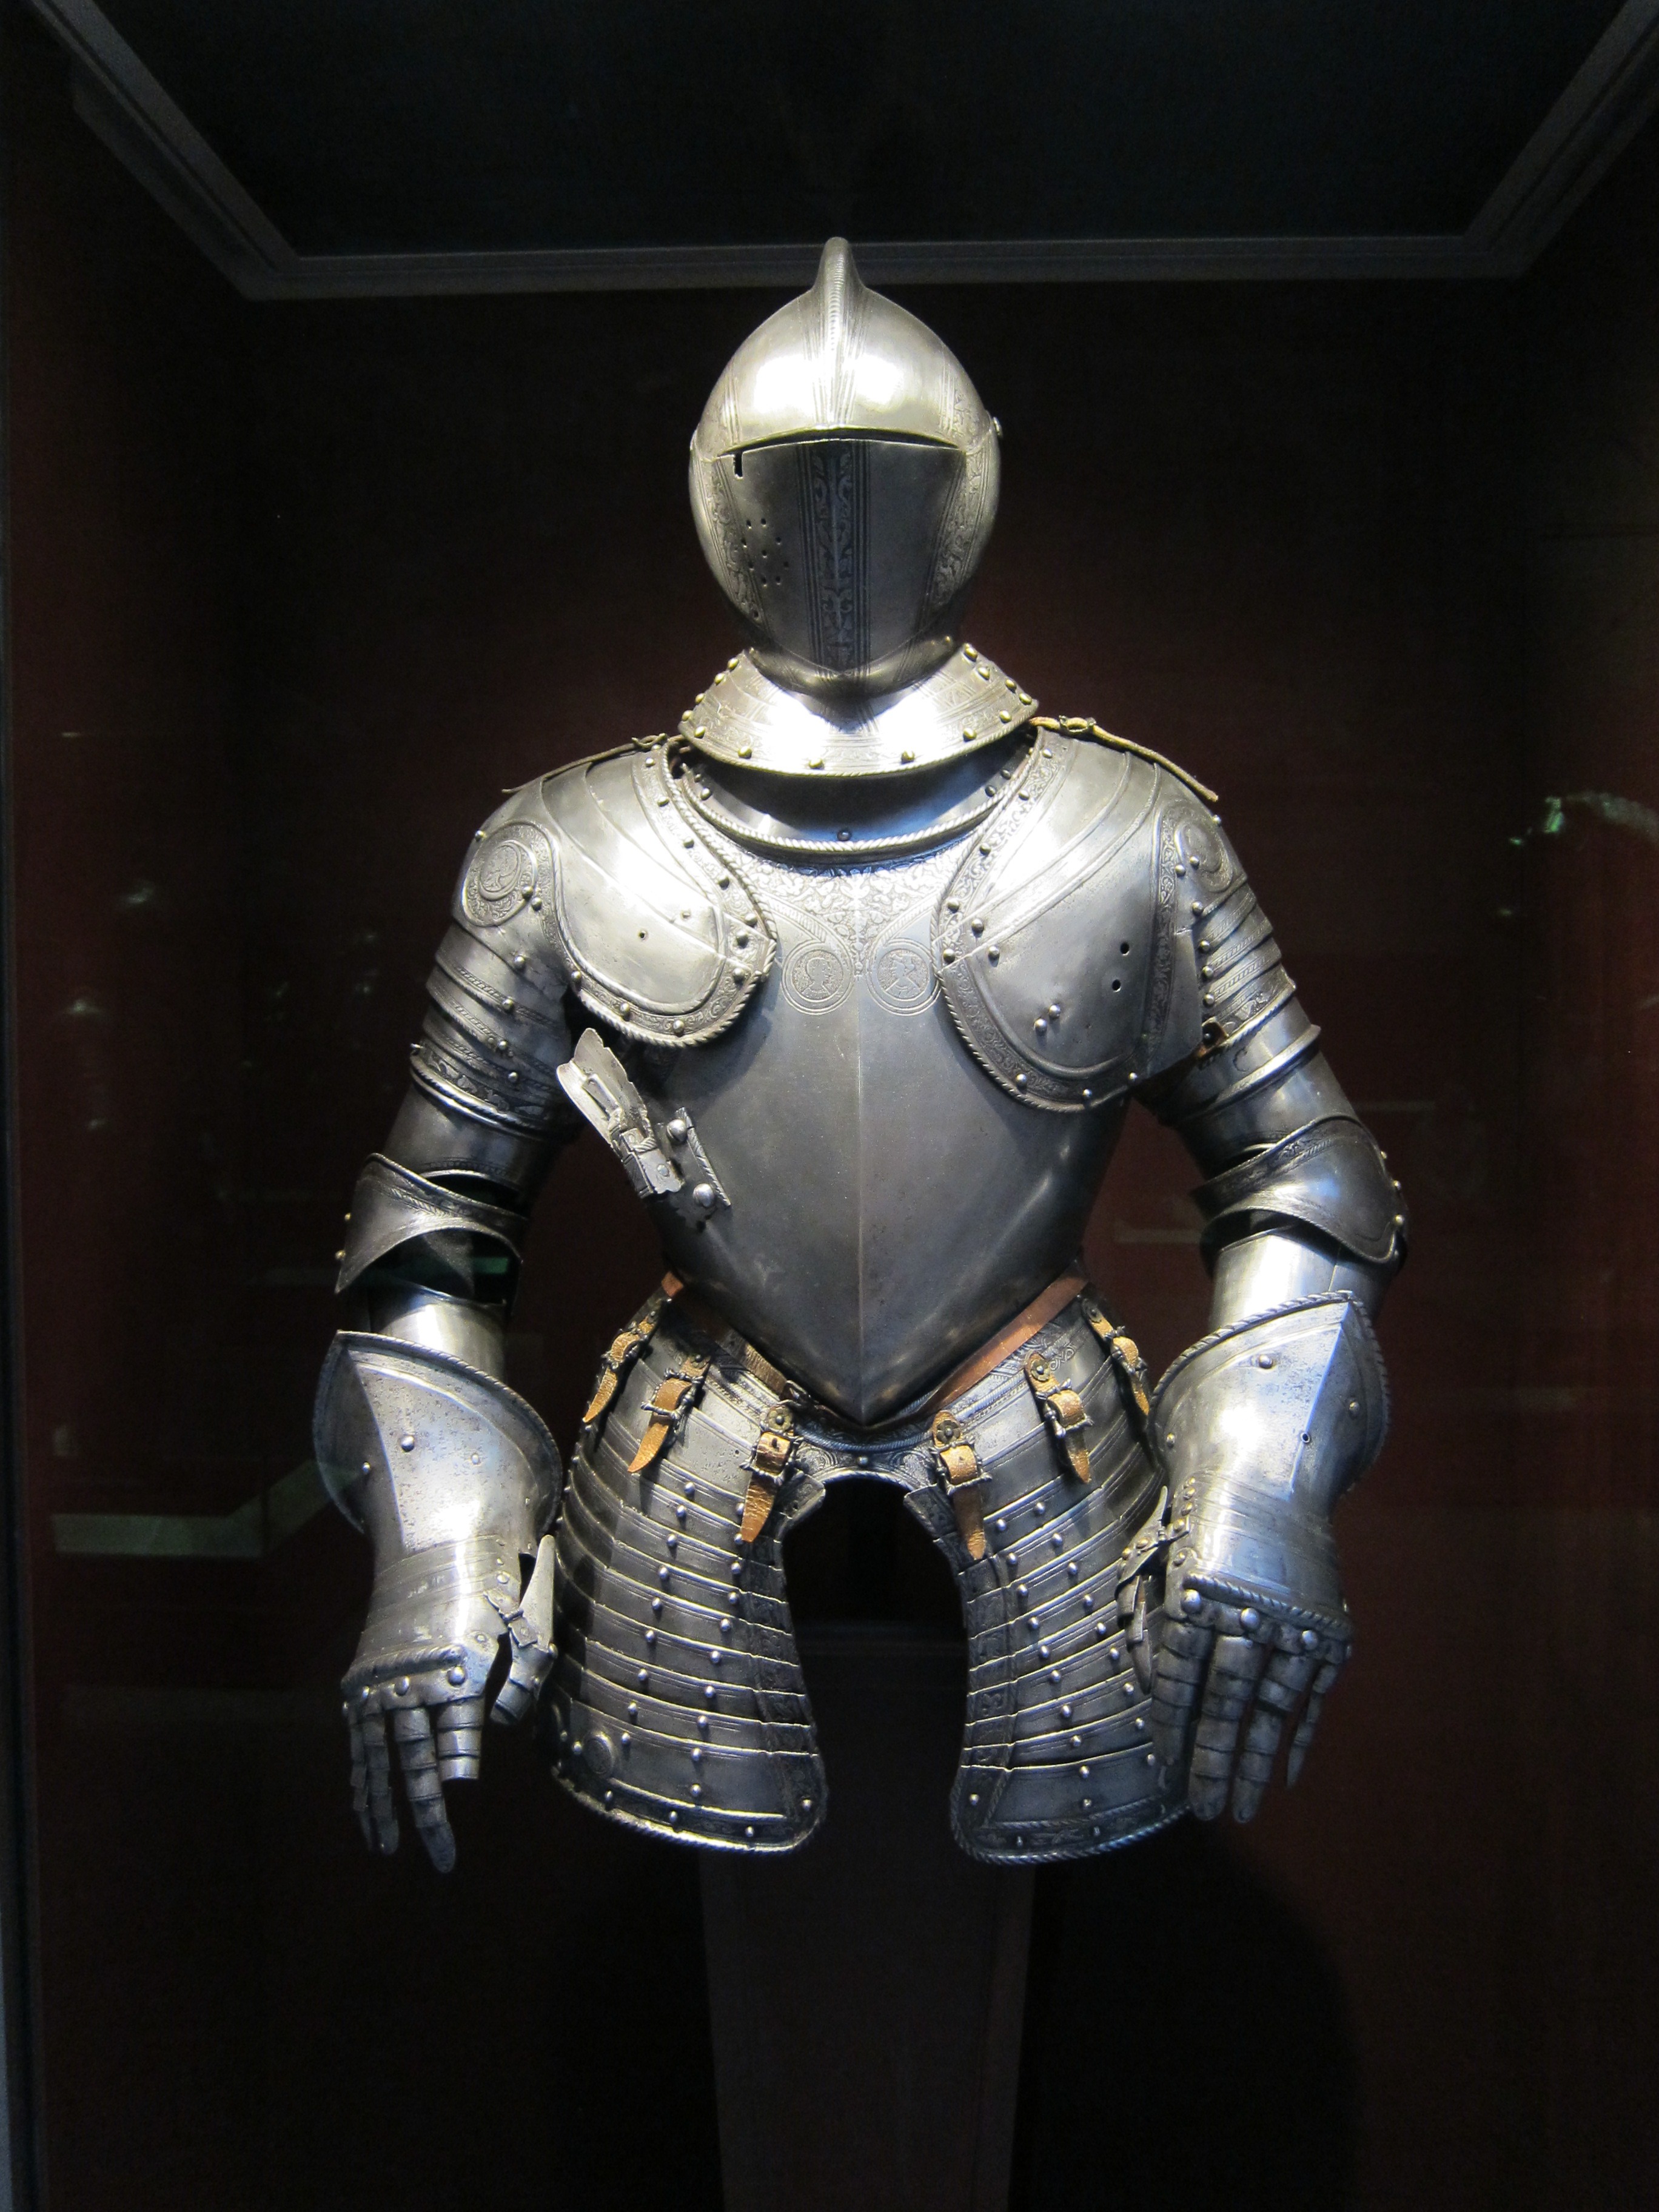
statue, museum, equipment, clothing, toy, war, battle, helmet, knight, historical, action figure, armour, armor, 16th century